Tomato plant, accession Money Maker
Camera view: horizontal (90 deg, fisheye); turntable rotation: 150 degrees
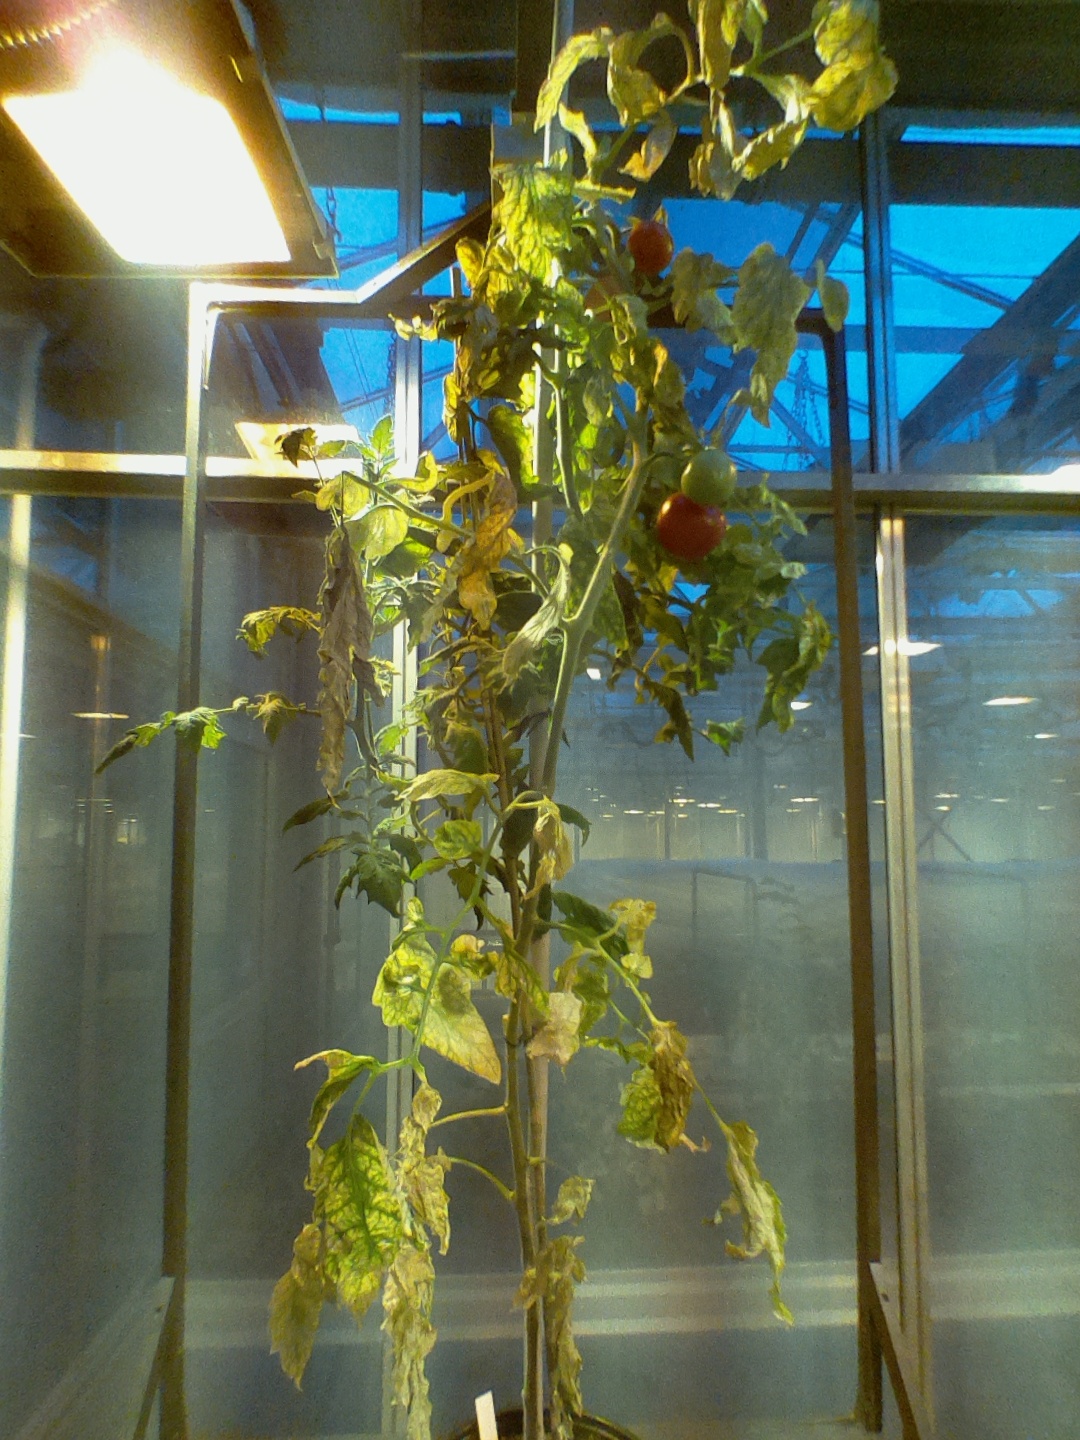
BBCH growth stage 83: 30%-40% of fruits show typical fully ripe color